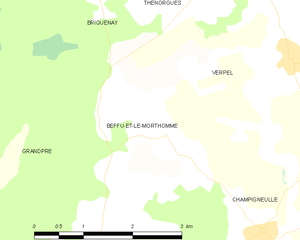
Carte des communes françaises: Beffu-et-le-Morthomme